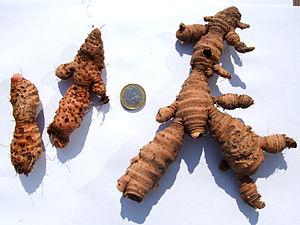
Iris pseudacorus, l'iris des marais, iris faux acore ou iris jaune est une plante herbacée vivace, de marais ou bord de l'eau, de la famille des Iridacées.